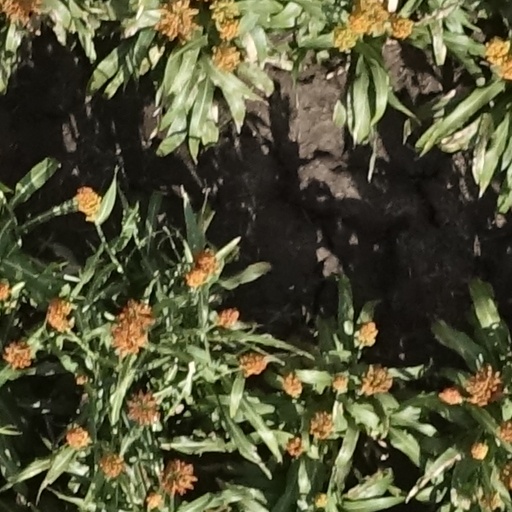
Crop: sorghum